Cartomancy

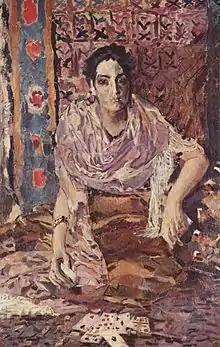
"The Fortune Teller" (1895) by Art Nouveau painter Mikhail Vrubel, depicting a cartomancer

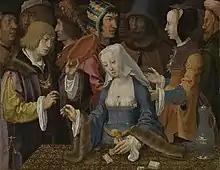
The Cartomancer fortune-teller (c. 1508, Lucas van Leyden)

Cartomancy is fortune-telling or divination using a deck of cards. Forms of cartomancy appeared soon after playing cards were introduced into Europe in the 14th century. Practitioners of cartomancy are generally known as "cartomancers", "card readers", or simply "readers".